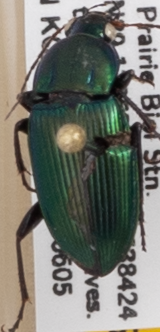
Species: Poecilus chalcites
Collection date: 2019-06-05
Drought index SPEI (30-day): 1.608
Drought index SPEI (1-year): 1.498
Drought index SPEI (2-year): -0.086